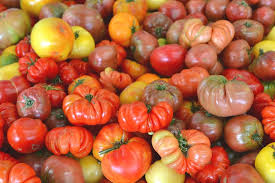
Waste category: biological